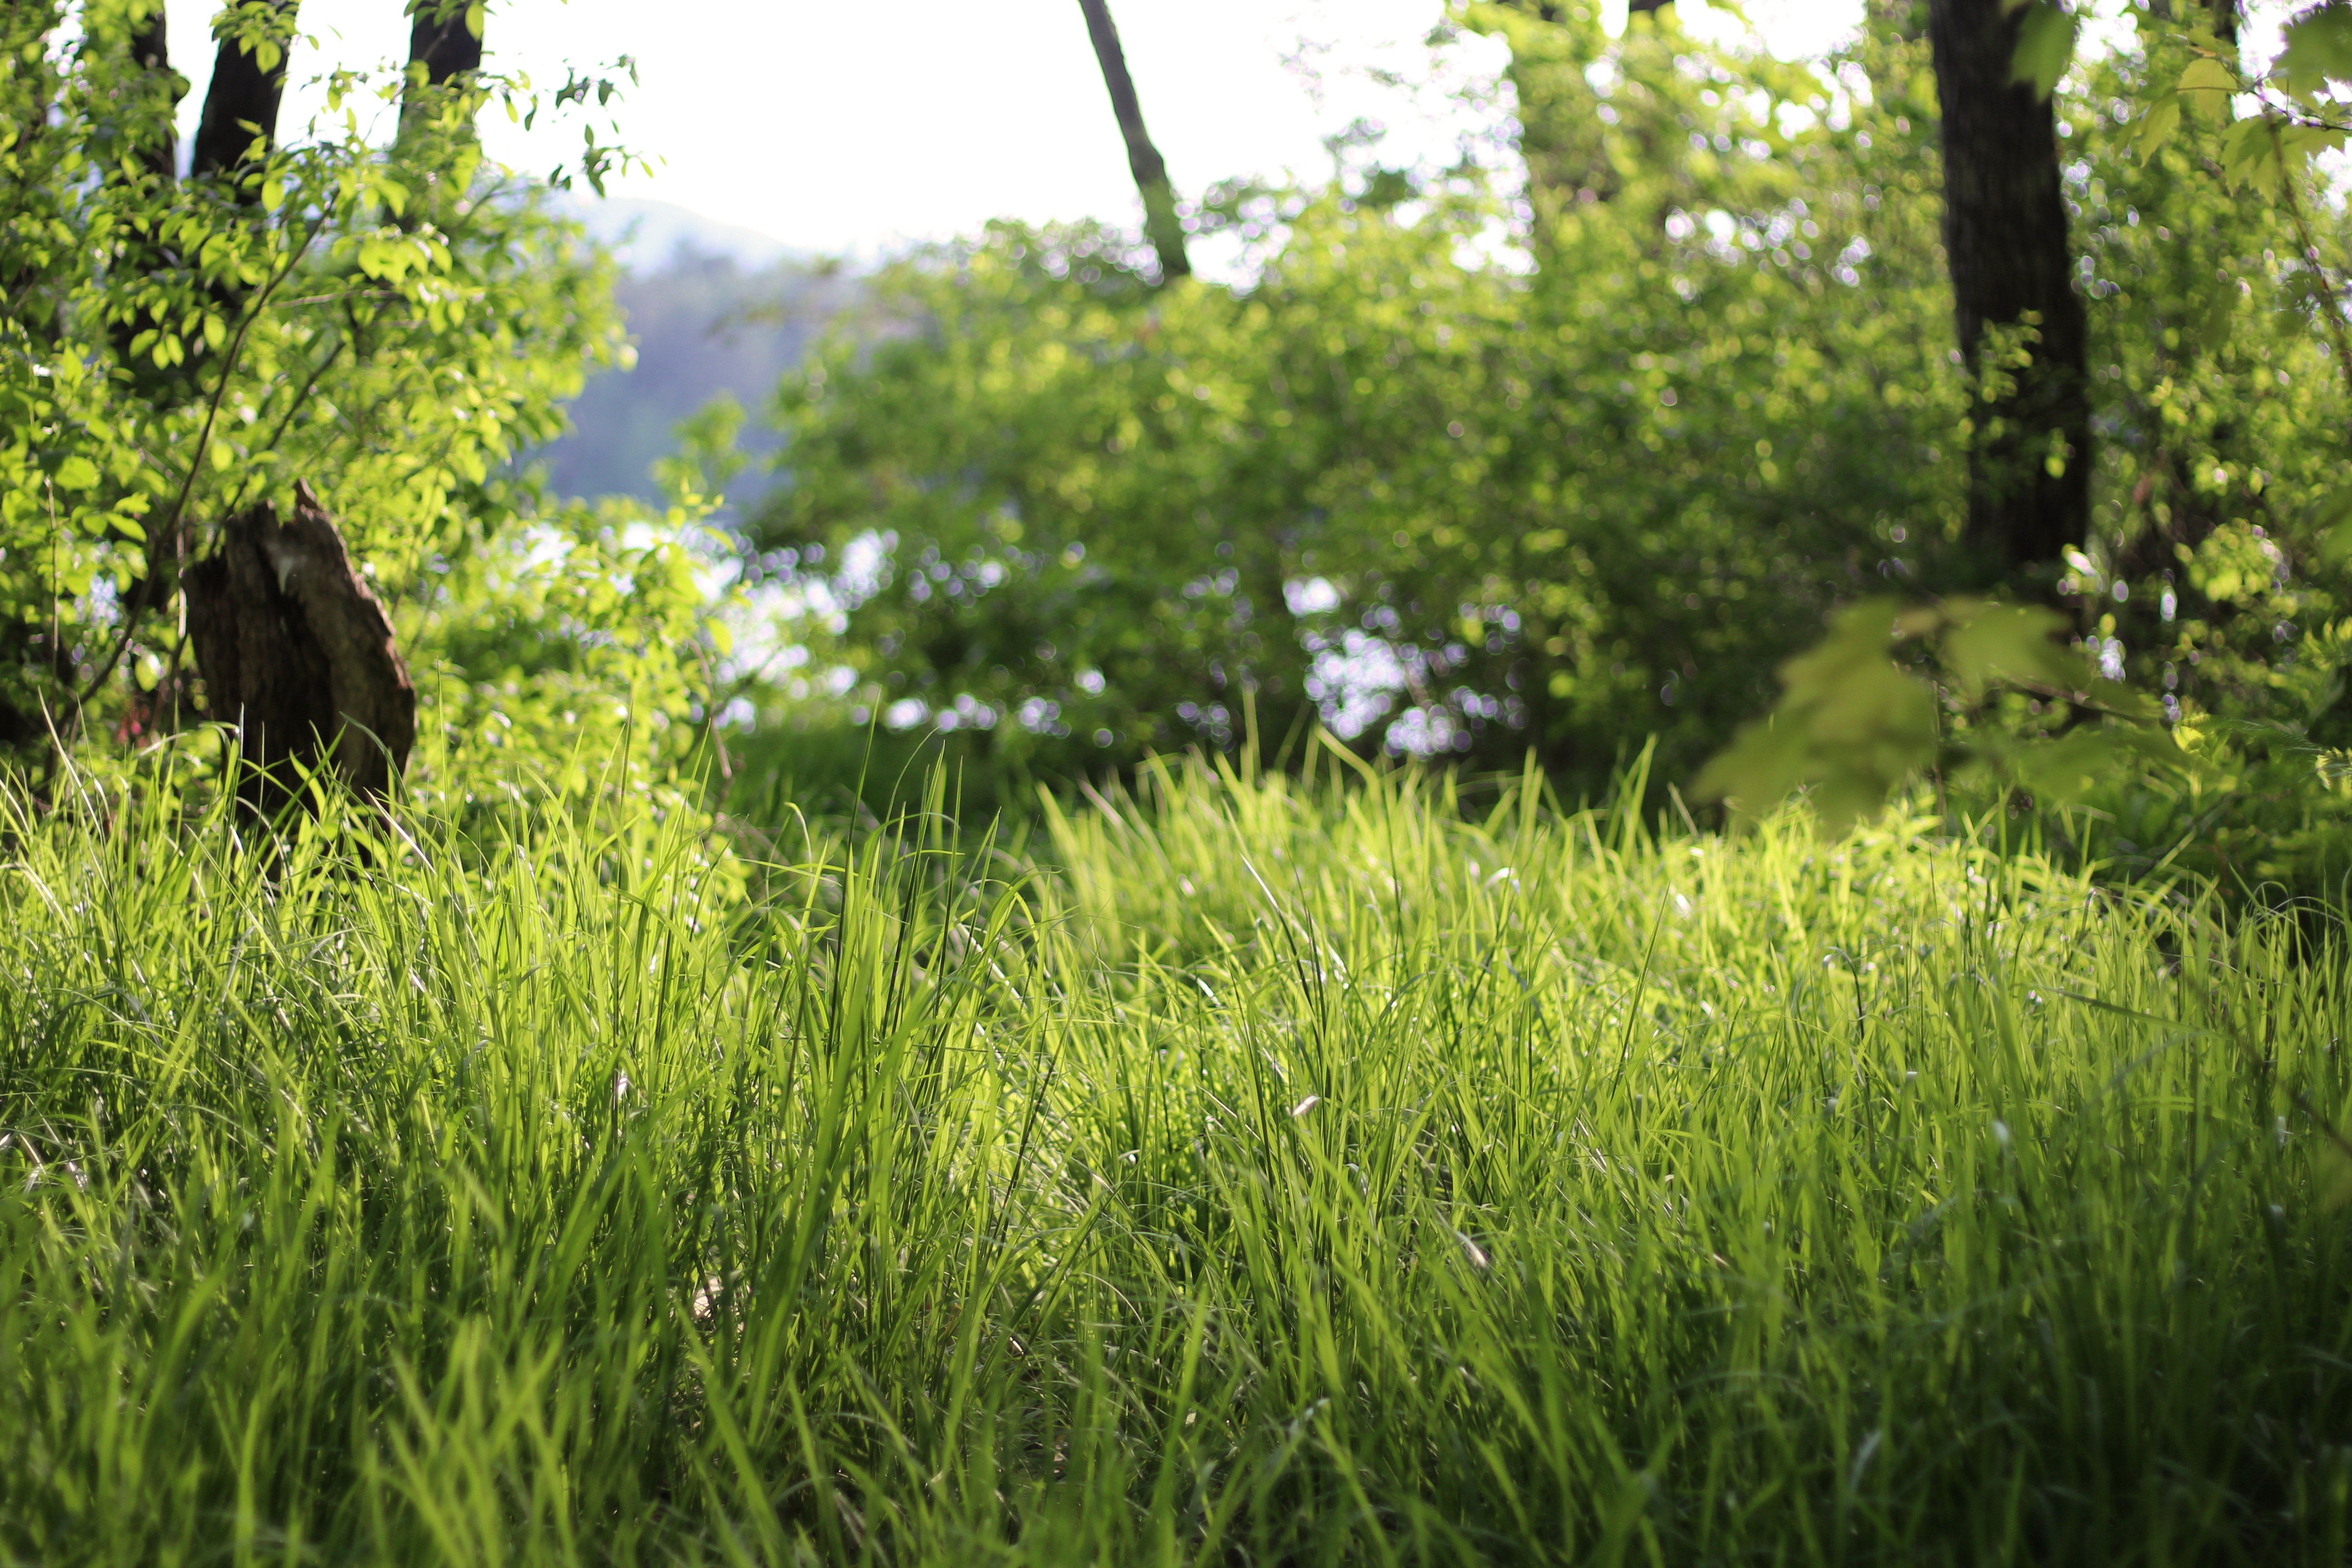
tree, grass, plant, field, lawn, meadow, prairie, flower, green, pasture, agriculture, grassland, shrub, wetland, woodland, habitat, ecosystem, natural environment, grass family